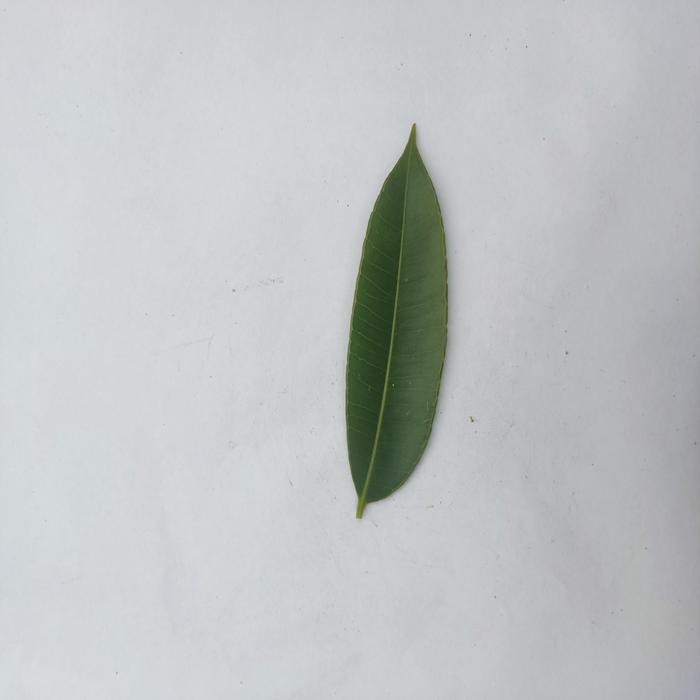
Crop: Hog Plum
Leaf condition: Heathy_Leaf